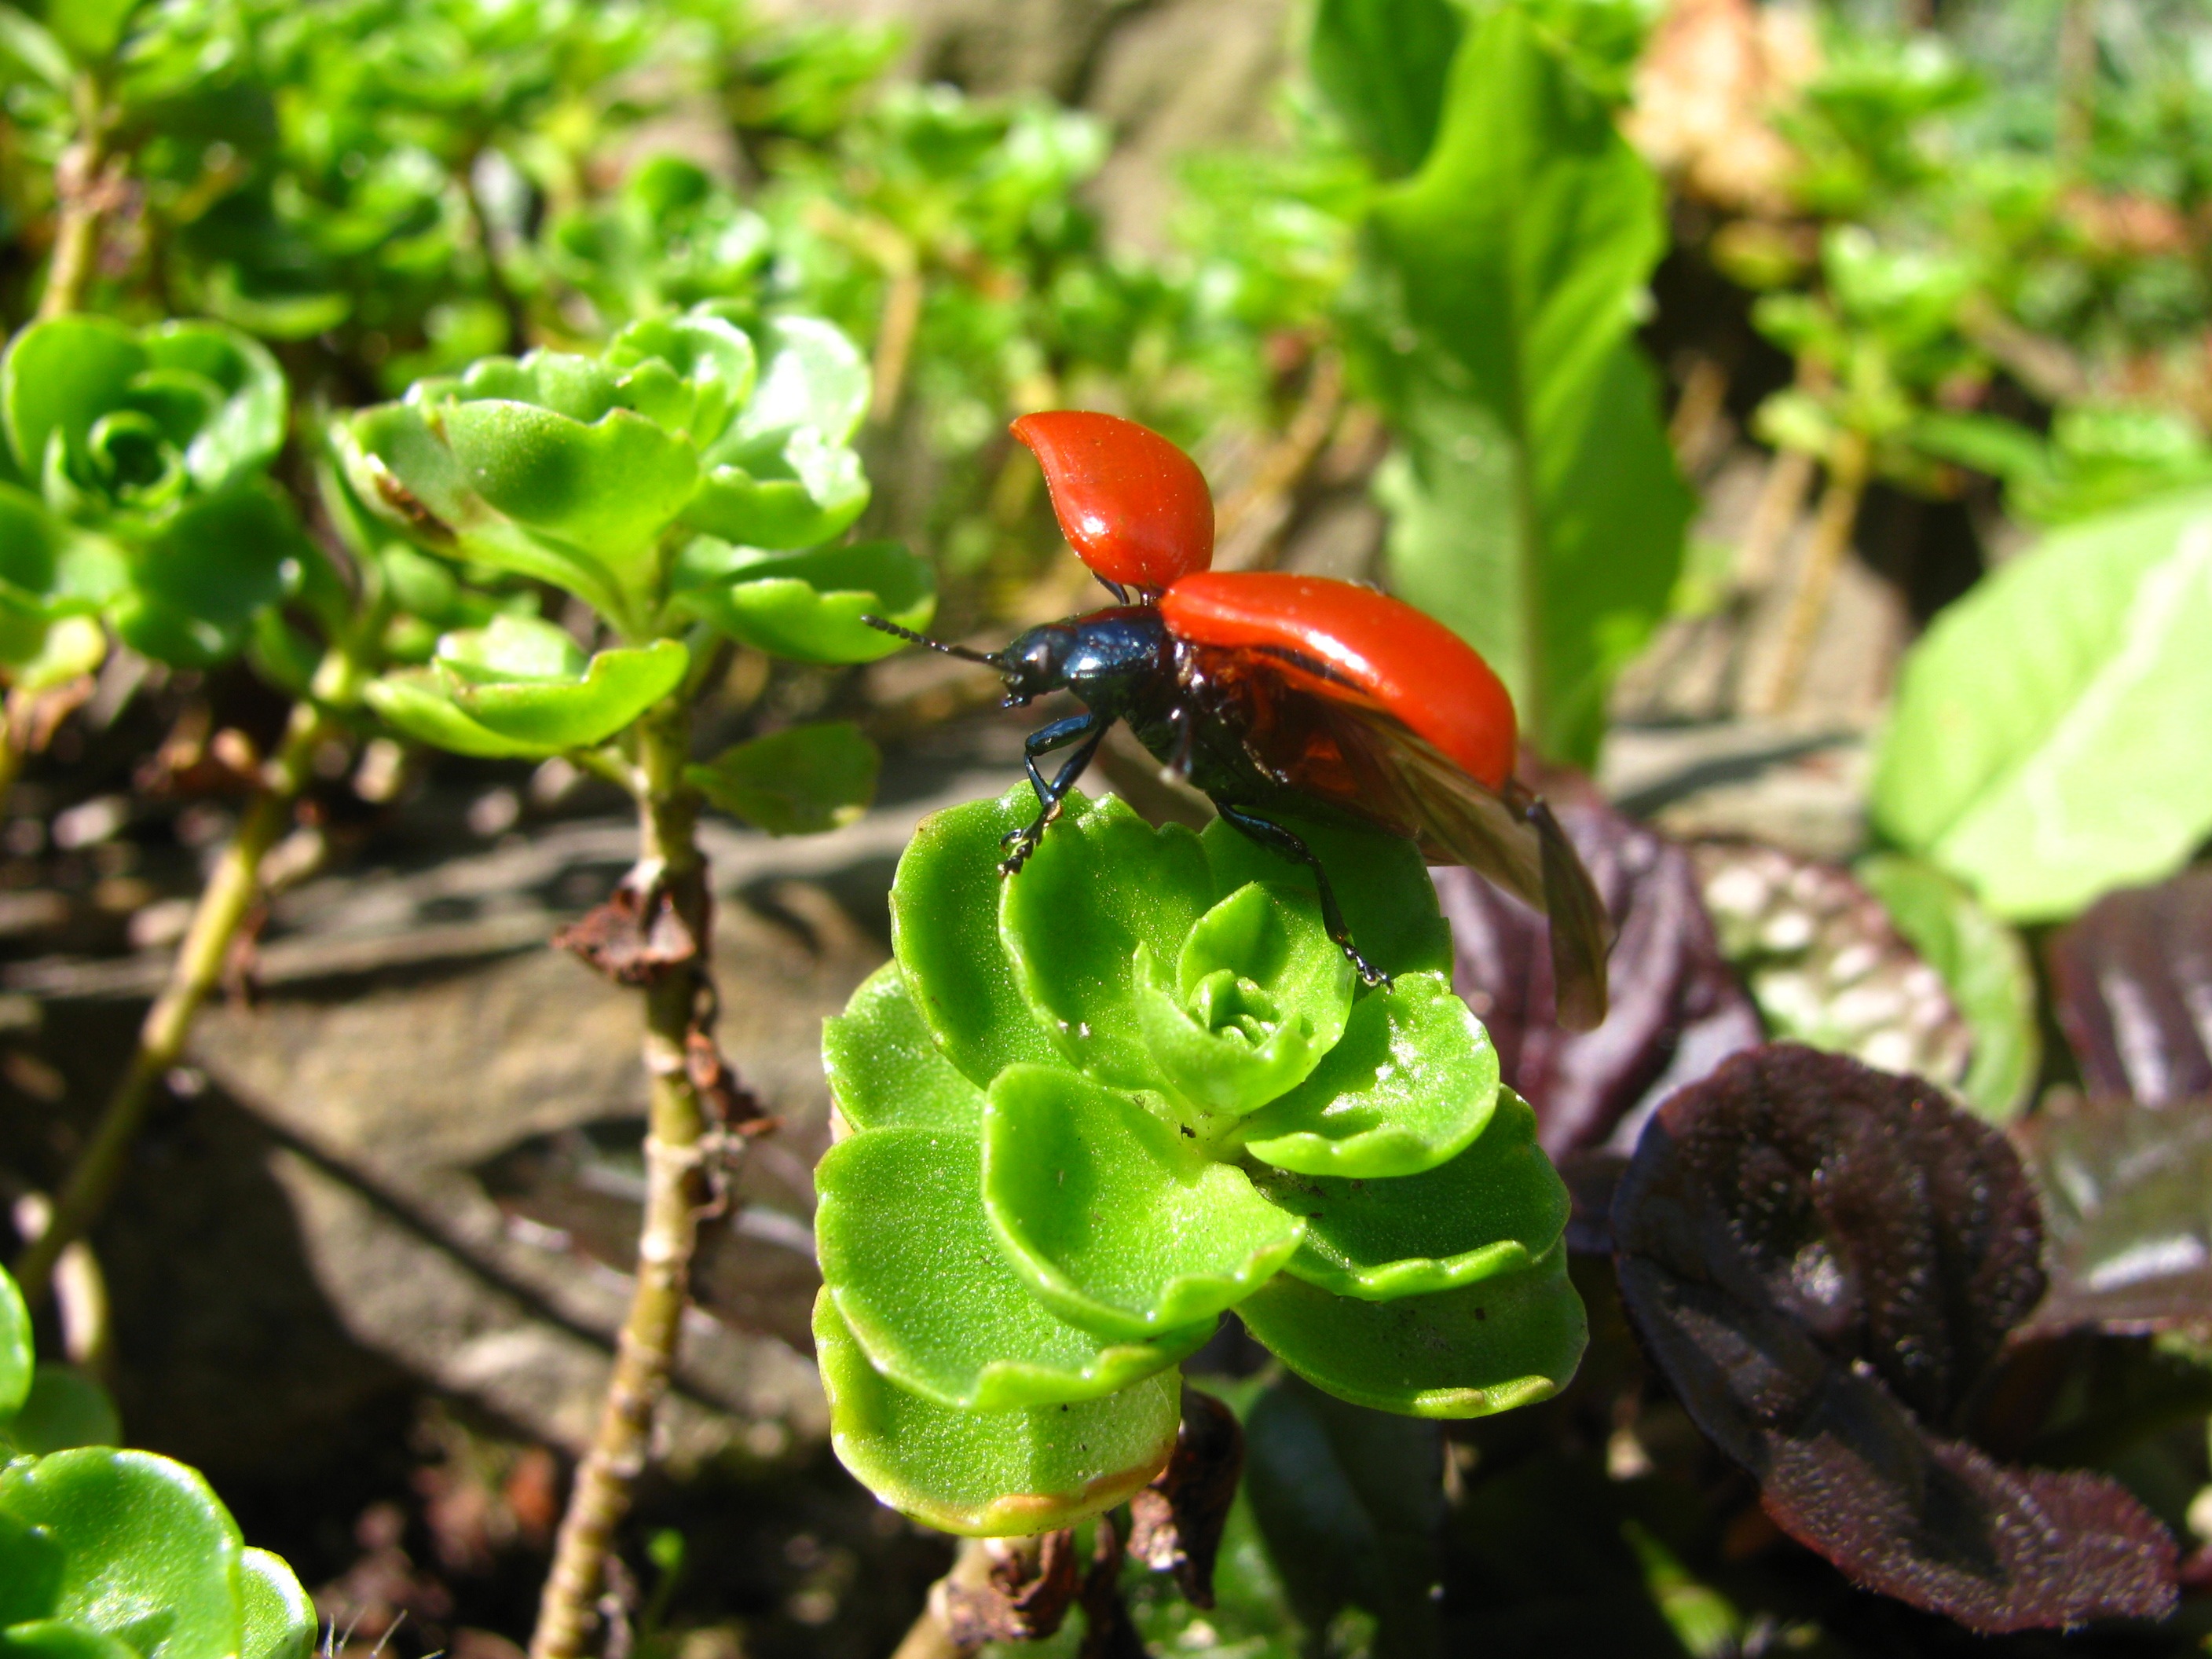
nature, plant, leaf, flower, flying, stone, summer, foliage, food, green, produce, insect, macro, botany, garden, flora, fauna, invertebrate, wildflower, wings, shrub, insects, beetle, the sun, macro photography, flowering plant, flying insect, the red beetle, fly out, departing the beetle, land plant, membrane winged insect